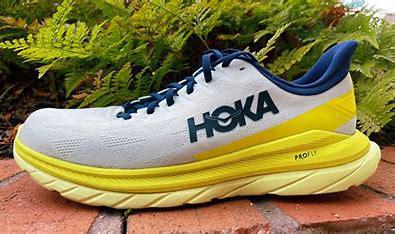
Brand: Hoka
Model: 100